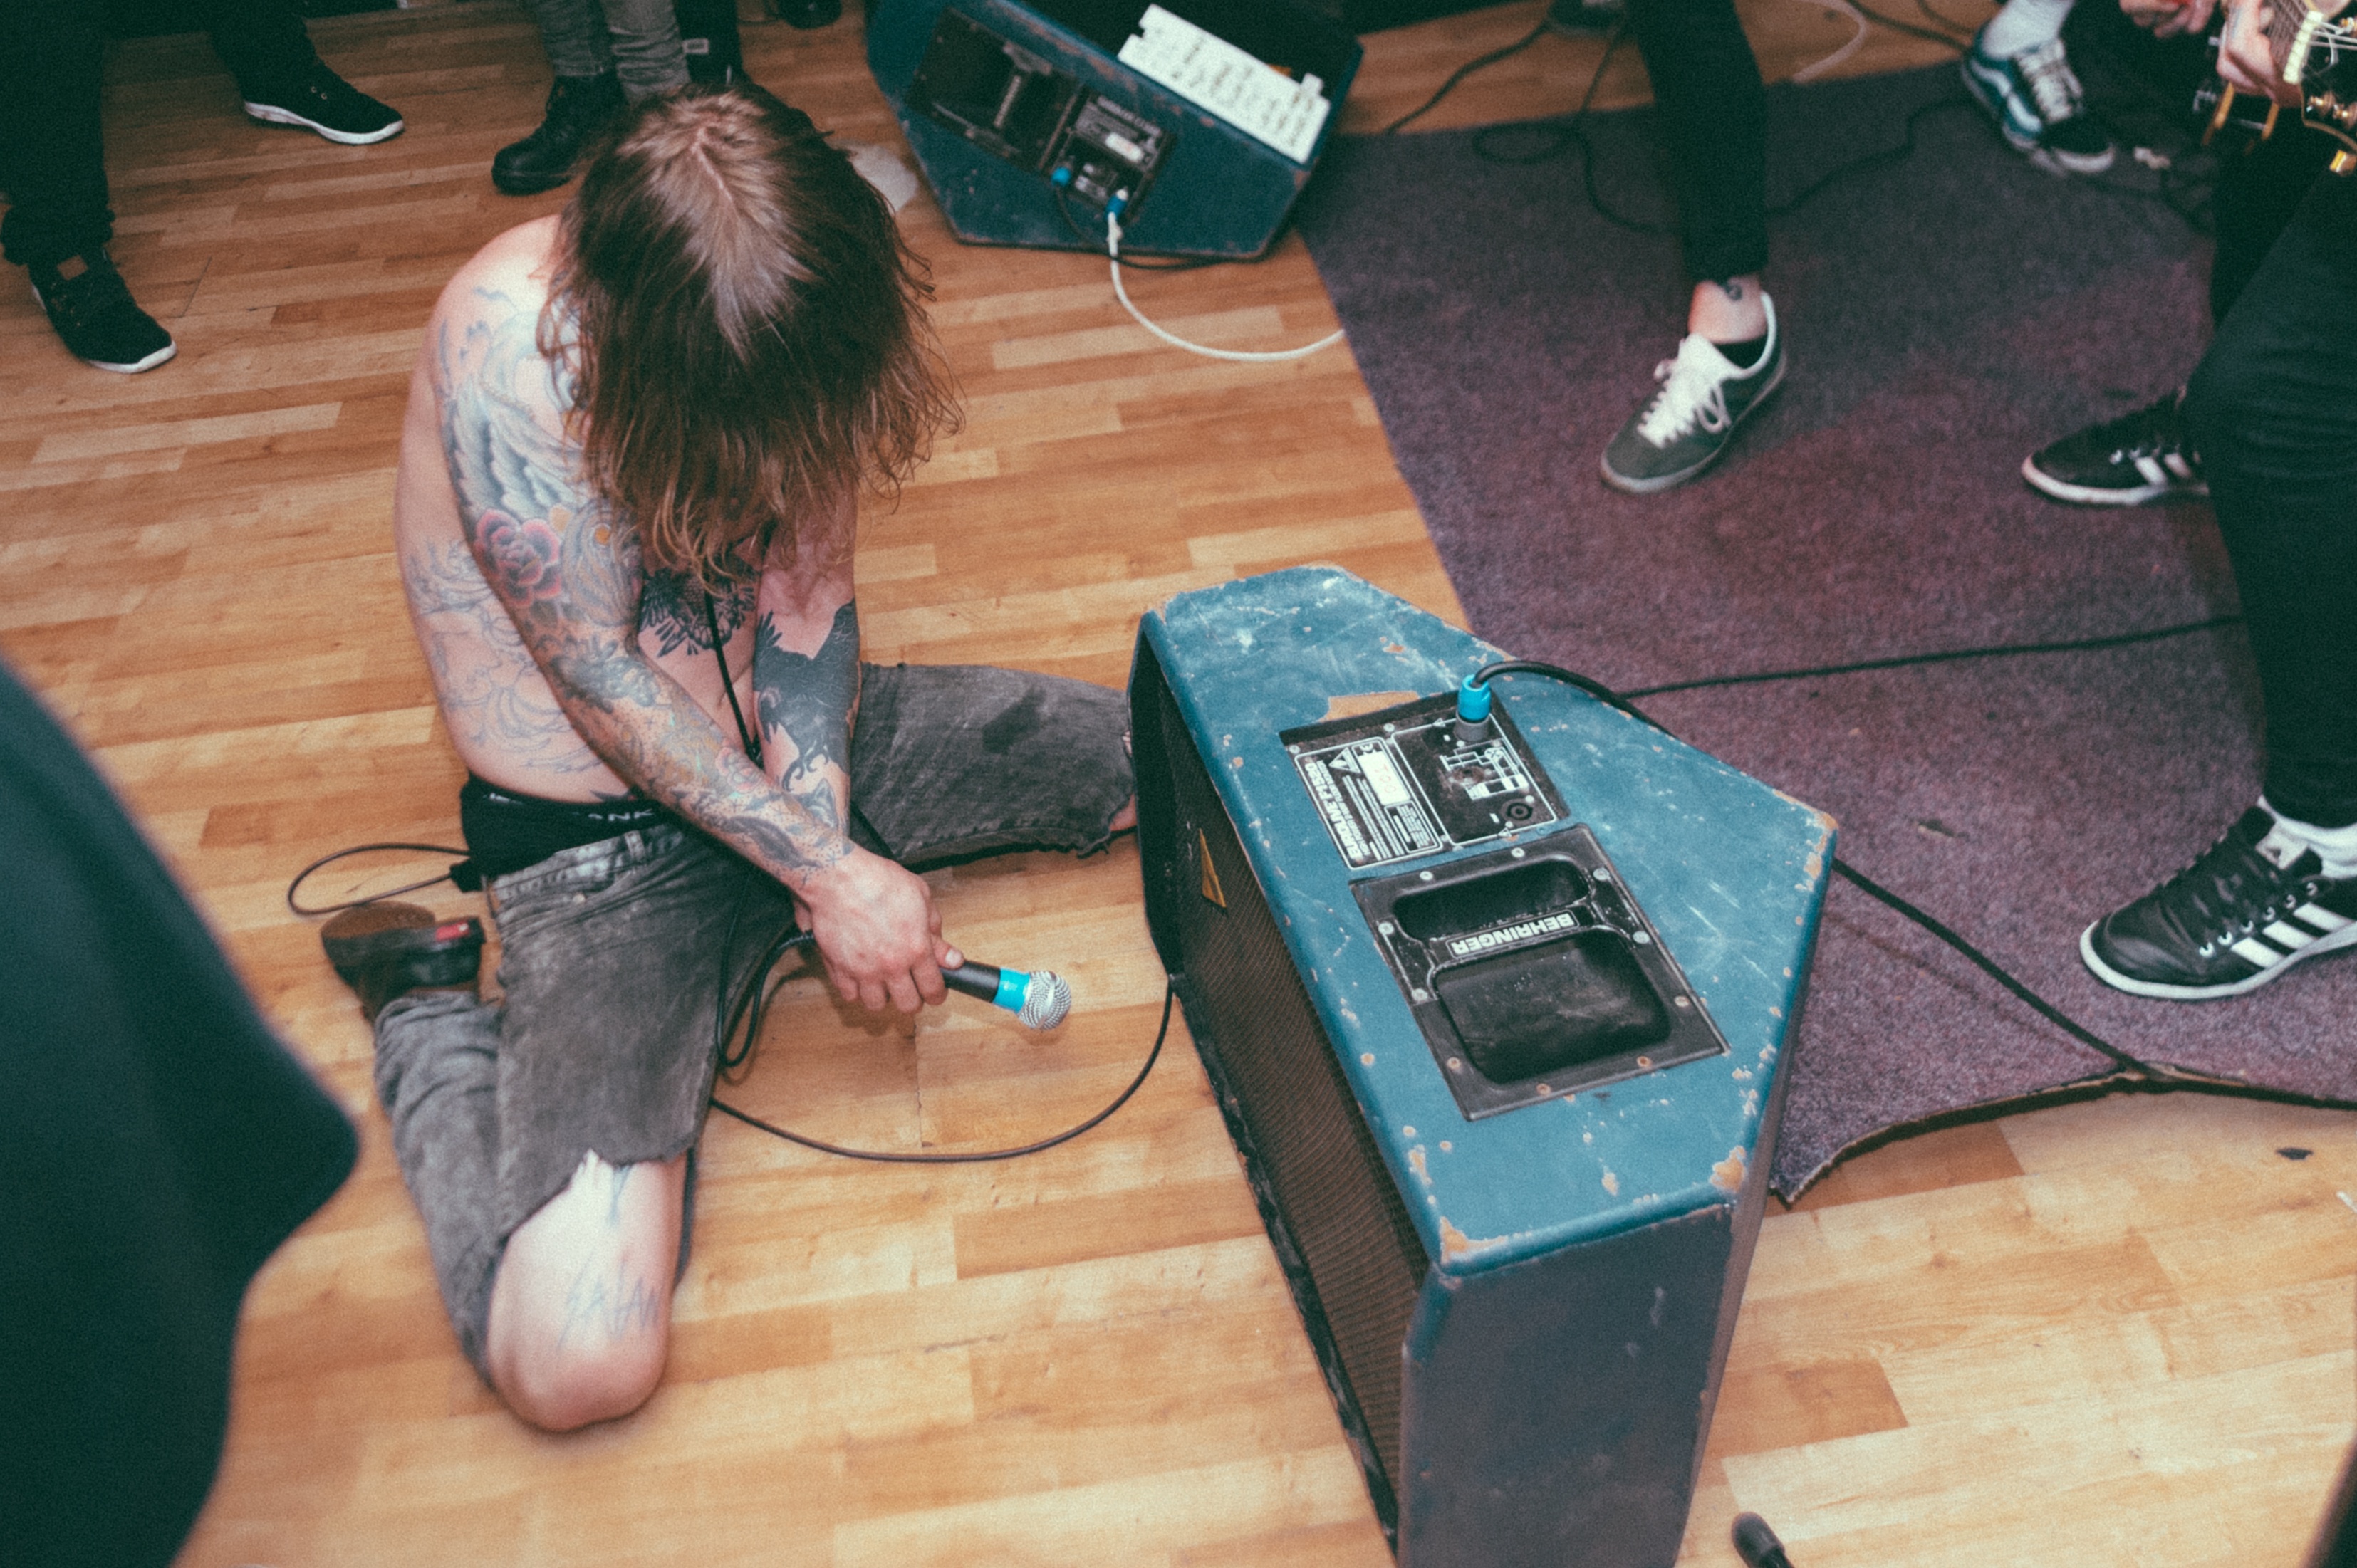
hand, shoe, music, girl, technology, photography, floor, leg, sitting, mammal, musical instrument, human body, fun, design, audio, event, flooring, electronic device